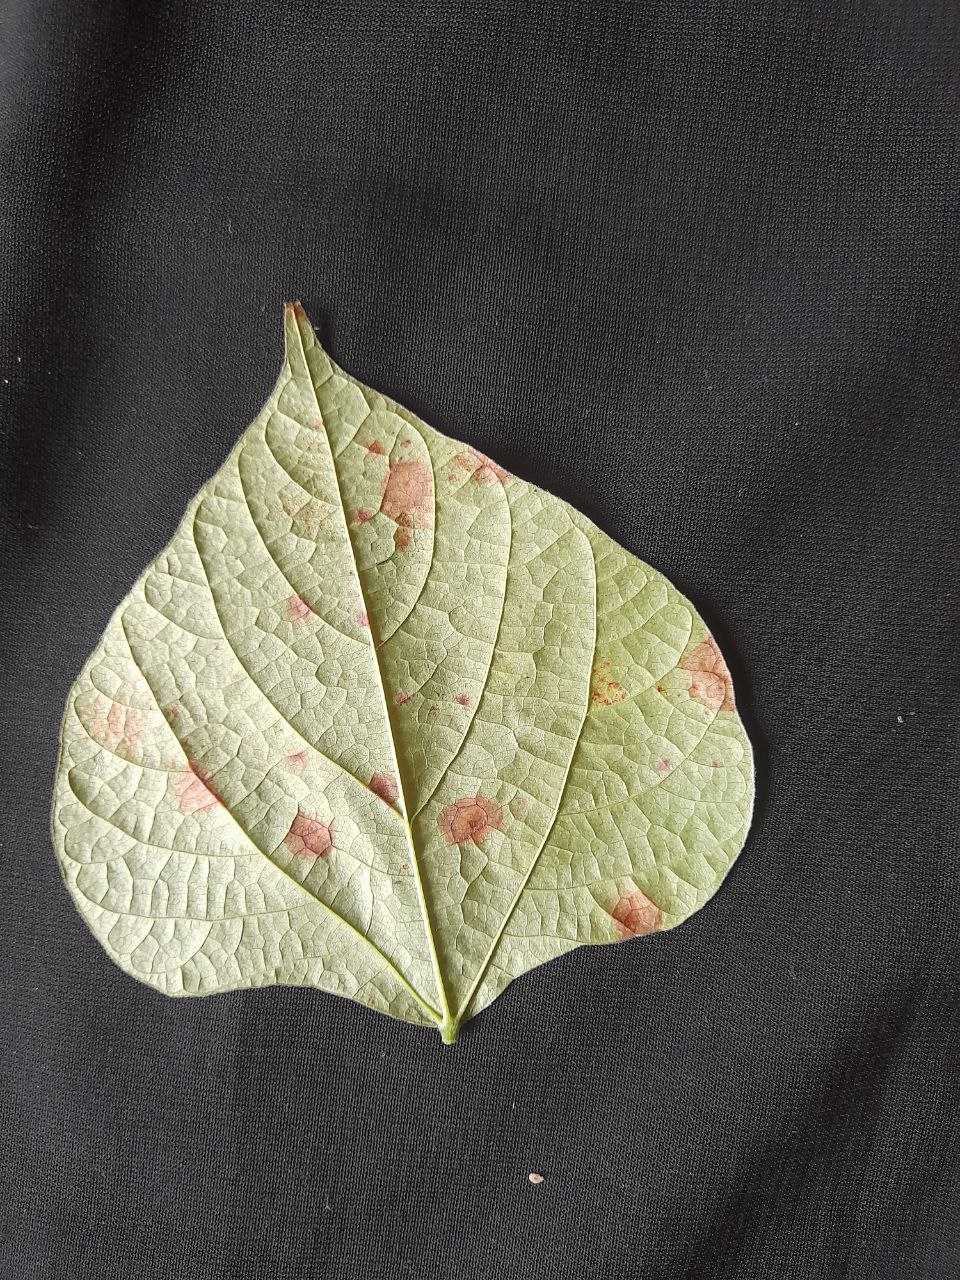
Crop: bean
Leaf condition: Rust